Marinid Tombs

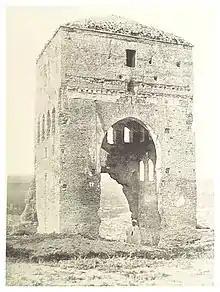
A photograph of the tombs in 1881

There is sparse information available on the site and its history. However, the ruined tombs are attributed to the 14th century, during the Marinid dynasty (13th–15th centuries), hence their name.